Twinpearly

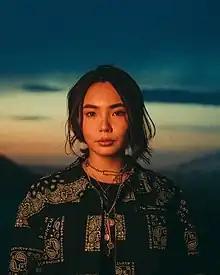
Twinpearly at Playtime Festival in July 2017.

Baataryn Ikhersuvd (born 17 January 1998), known professionally as Twinpearly, is a Mongolian singer-songwriter. Twinpearly rose a fame after performing ukulele version of Riptide by Vance Joy at the season two of Mongolian's Got Talent at the age of 17 in which she successfully participated and went to the final stage. Later on, she also participated internationally recognized television reality show The Voice of Mongolia, season 3.